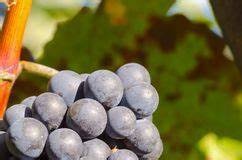
Label: grape